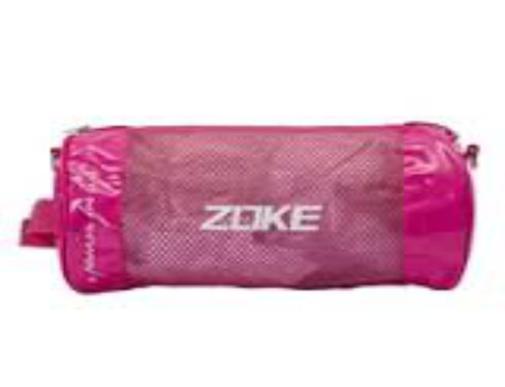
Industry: Clothes